History of electrical engineering

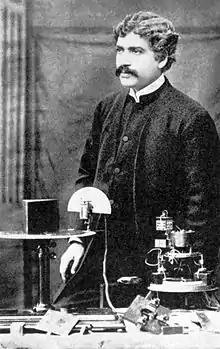
Jagadish Chandra Bose in 1894

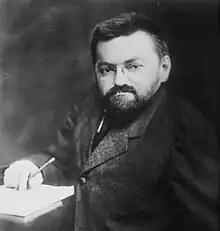
Charles Proteus Steinmetz circa 1915

During the development of radio, many scientists and inventors contributed to radio technology and electronics. In his classic UHF experiments of 1888, Heinrich Hertz demonstrated the existence of electromagnetic waves (radio waves) leading many inventors and scientists to try to adapt them to commercial applications, such as Guglielmo Marconi (1895) and Alexander Popov (1896).